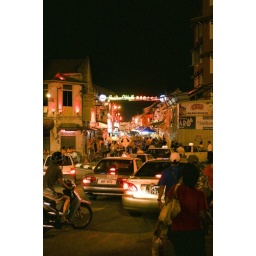
Jonker Walk, not to be missed, the famous night market in Malacca with many food and souvenirs to buy home